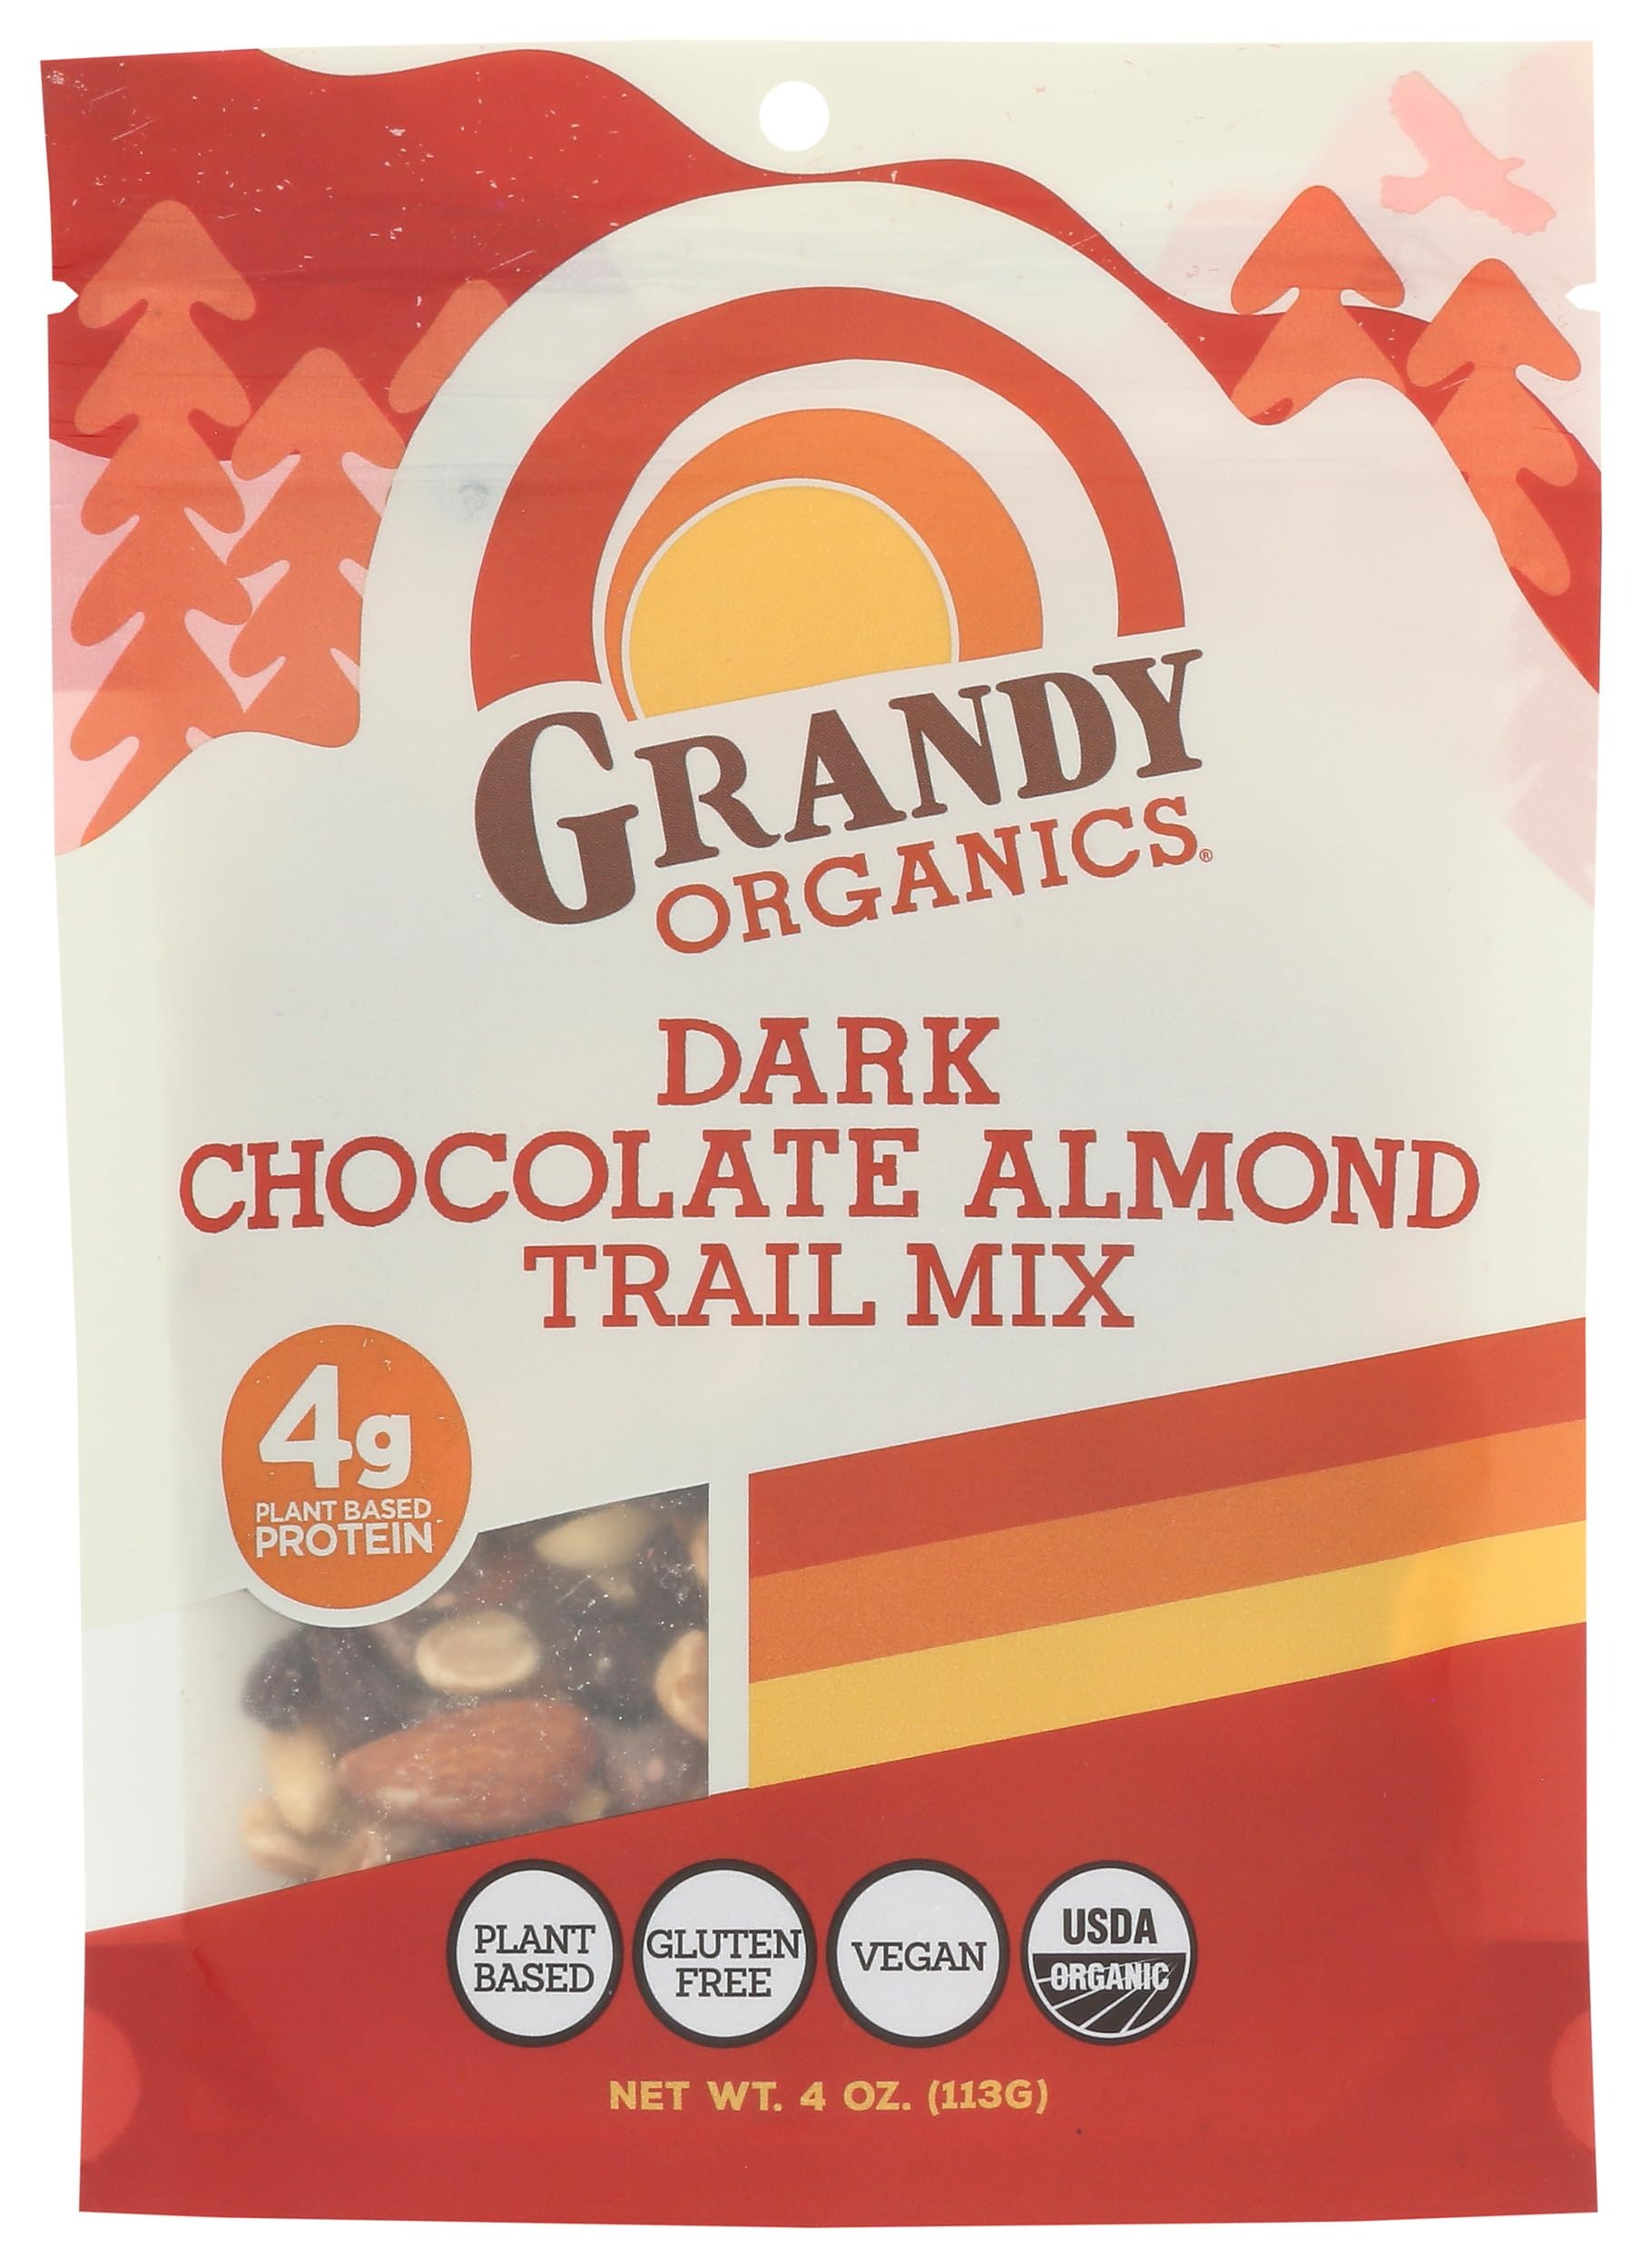
Item Name: Grandy Organics Organic Dark Chocolate Almond Trail Mix, 4 OZ
Bullet Point 1: No hydrogenated fats or high fructose corn syrup allowed in any food
Bullet Point 2: No bleached or bromated flour
Bullet Point 3: No synthetic nitrates or nitrites
Product Description: Candy Snacks
Value: 4.0
Unit: Ounce

Price: 11.95